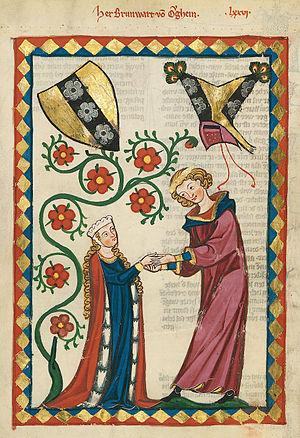
L'université de Heidelberg, située à Heidelberg, en Bade-Wurtemberg, est la plus ancienne université allemande. Elle est membre du groupe de Coïmbre et sa stratégie « Heidelberg: Realising the Potential of a Comprehensive University » a été retenue en 2007 par le programme d'initiative d'excellence allemande.